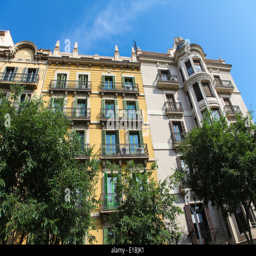
typical architecture in the center